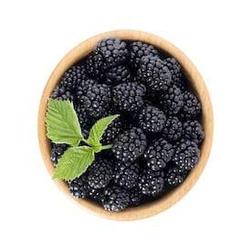
Label: Blackberry